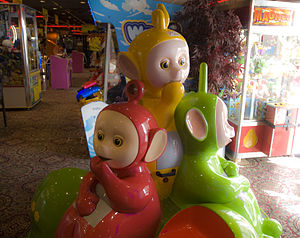
Teletubbies
Teletubbies-figurer
Teletubbies er en tv-serie for de mindste børn, der blev produceret fra 1997 til 2001 af Ragdoll Productions til BBC. Serien er lavet af Anne Wood og Andrew Davenport og består af 365 afsnit. Optagelserne blev lavet i Warwickshire.